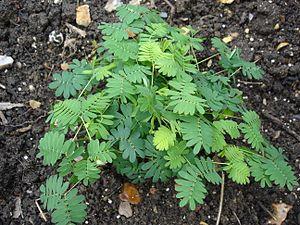
En botanique, la perception par les plantes désigne la capacité des plantes à détecter l'environnement et à ajuster leur morphologie, leur physiologie et leur phénotype en conséquence.
La thigmonastie, appelé aussi haptonastie ou séismonastie est un type de nastie qui répond à une stimulation tactile. À la différence du thigmotropisme, la réaction de la plante est indépendante de la direction du stimulus, mais déterminée par la structure de l'organe.